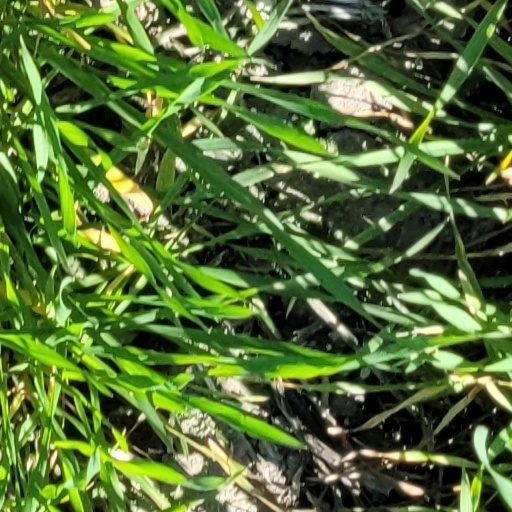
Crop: wheat